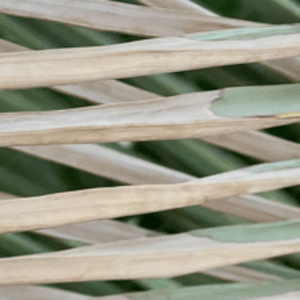
Label: Potassium Deficiency